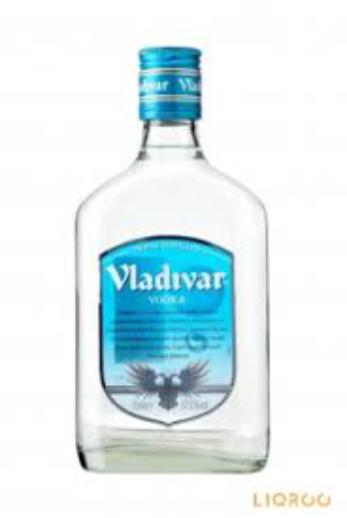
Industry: Food